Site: brandenburg
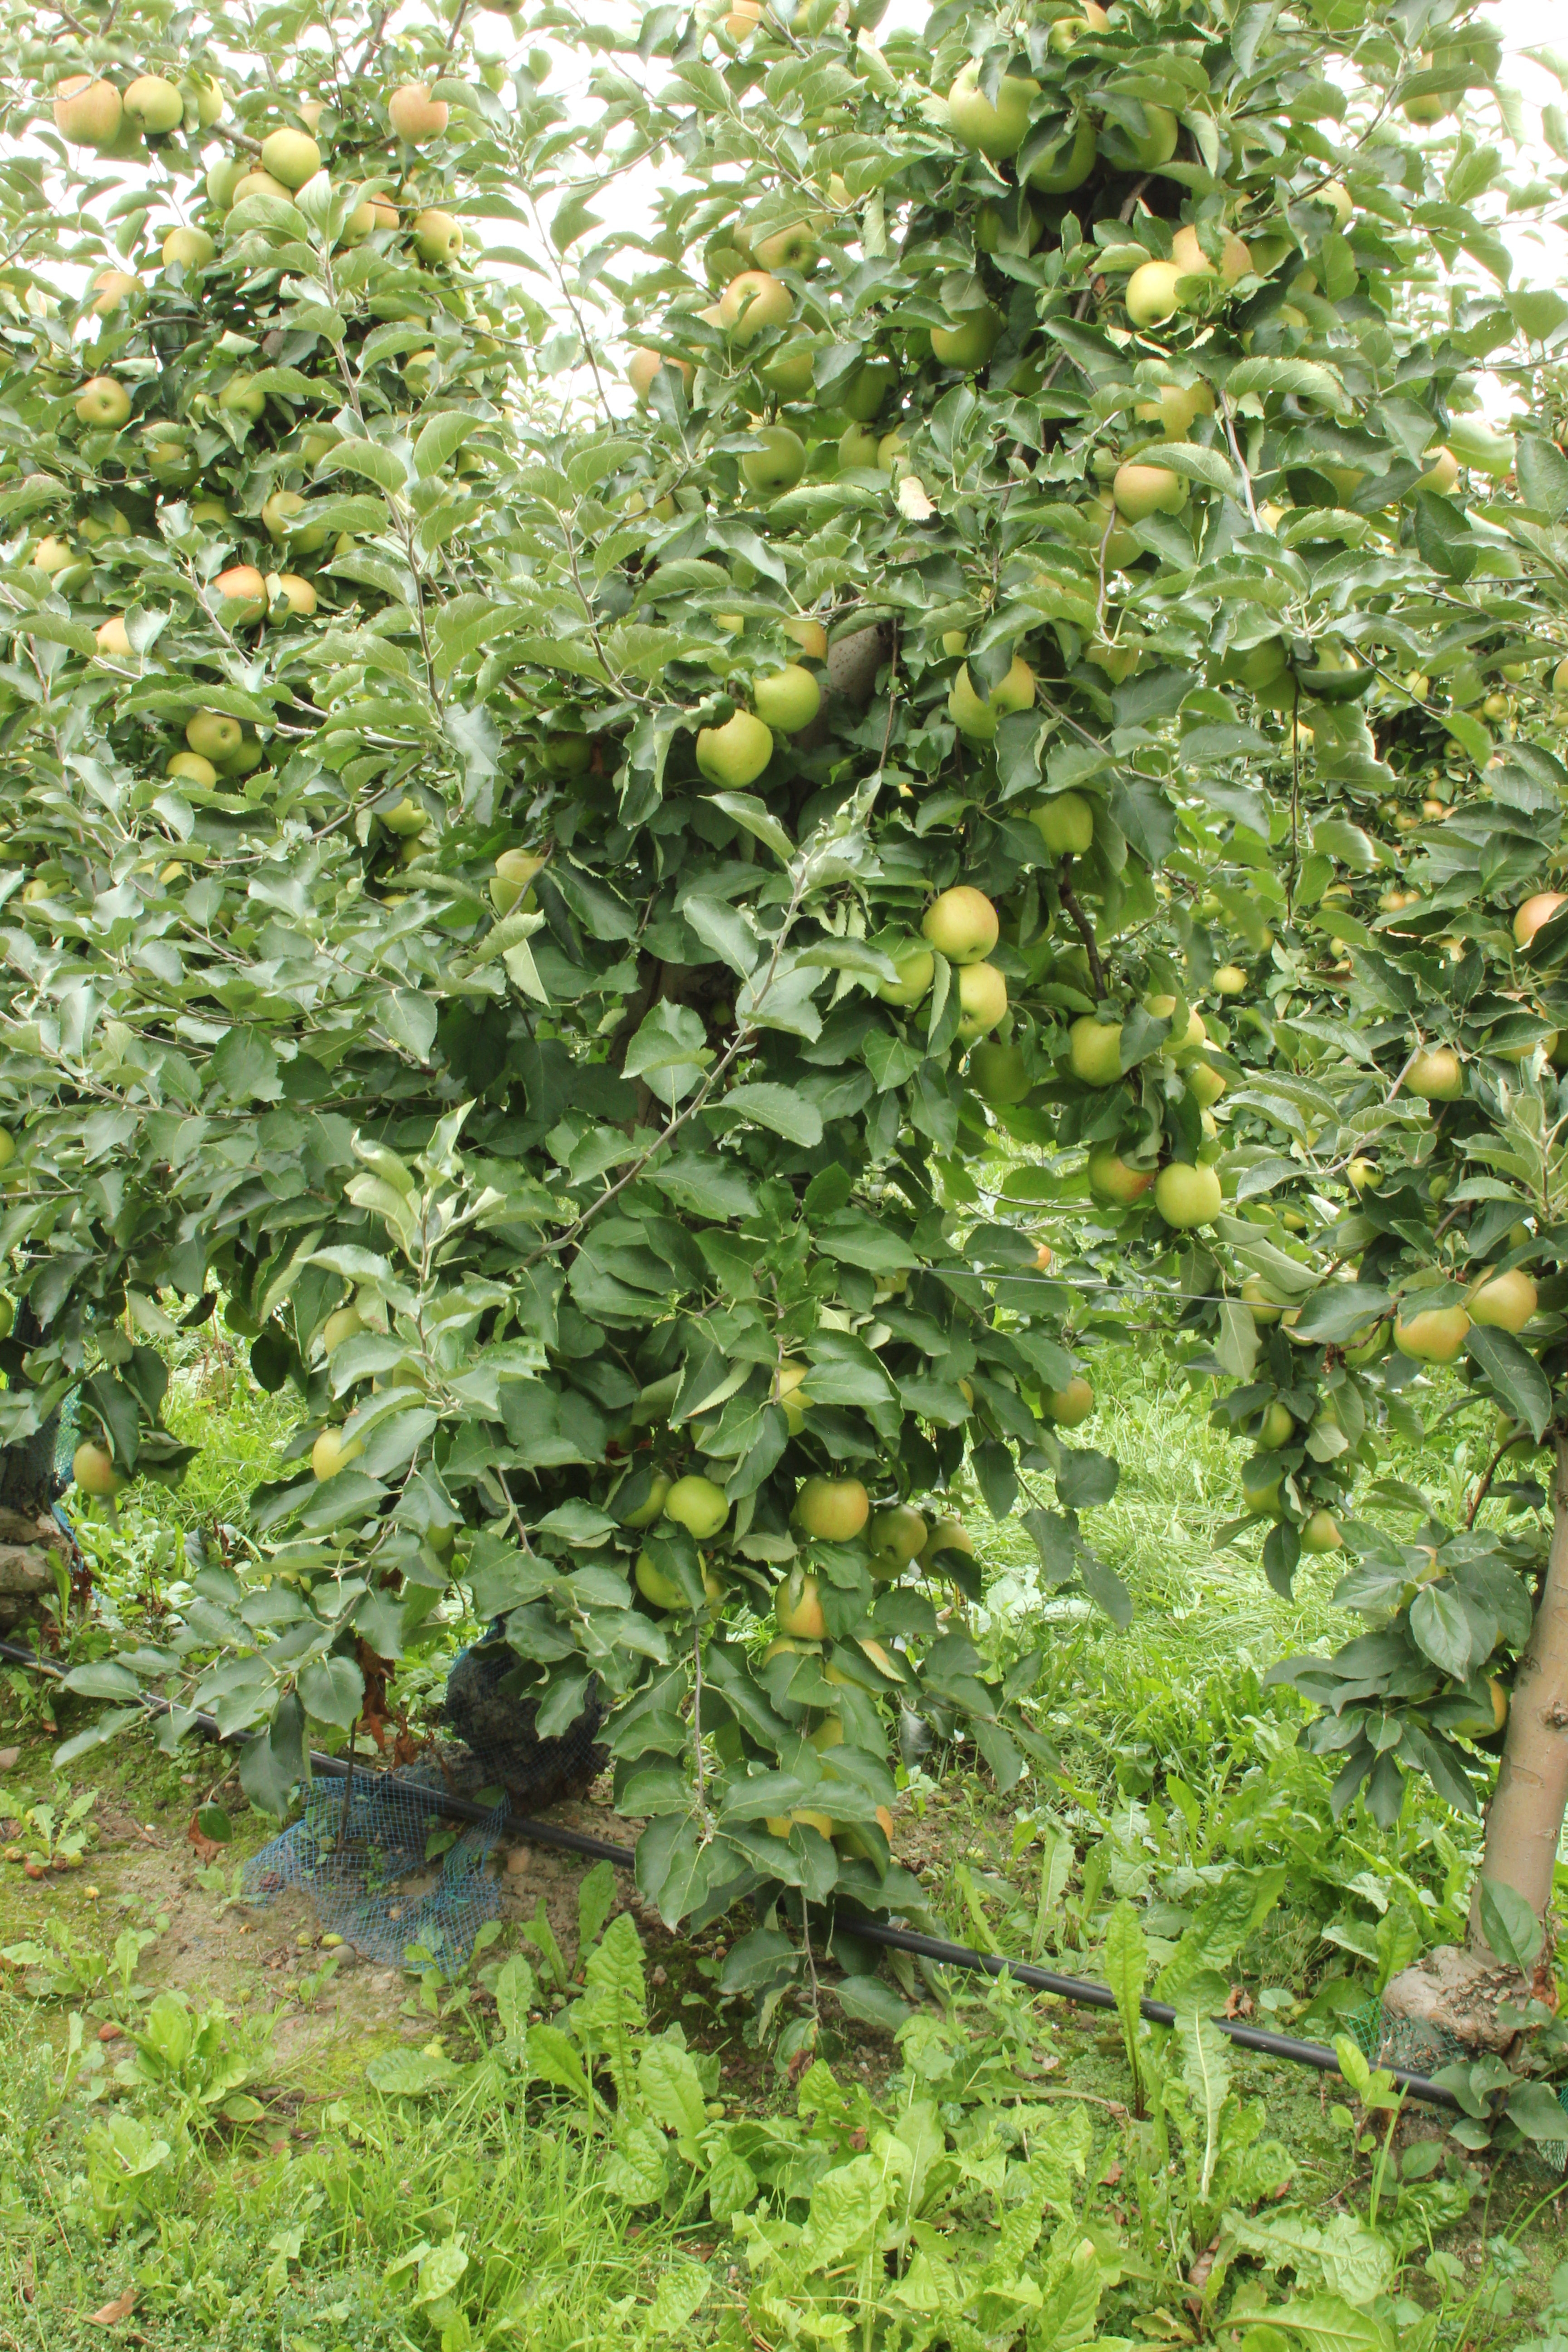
Growth stage (BBCH 87): Maturity of fruit and seed